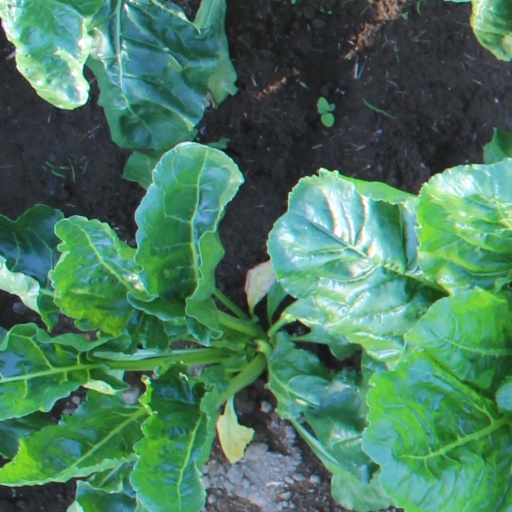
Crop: sugar beet